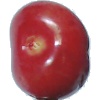
Label: Cherry 2